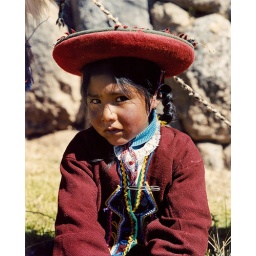
Girl in red hat